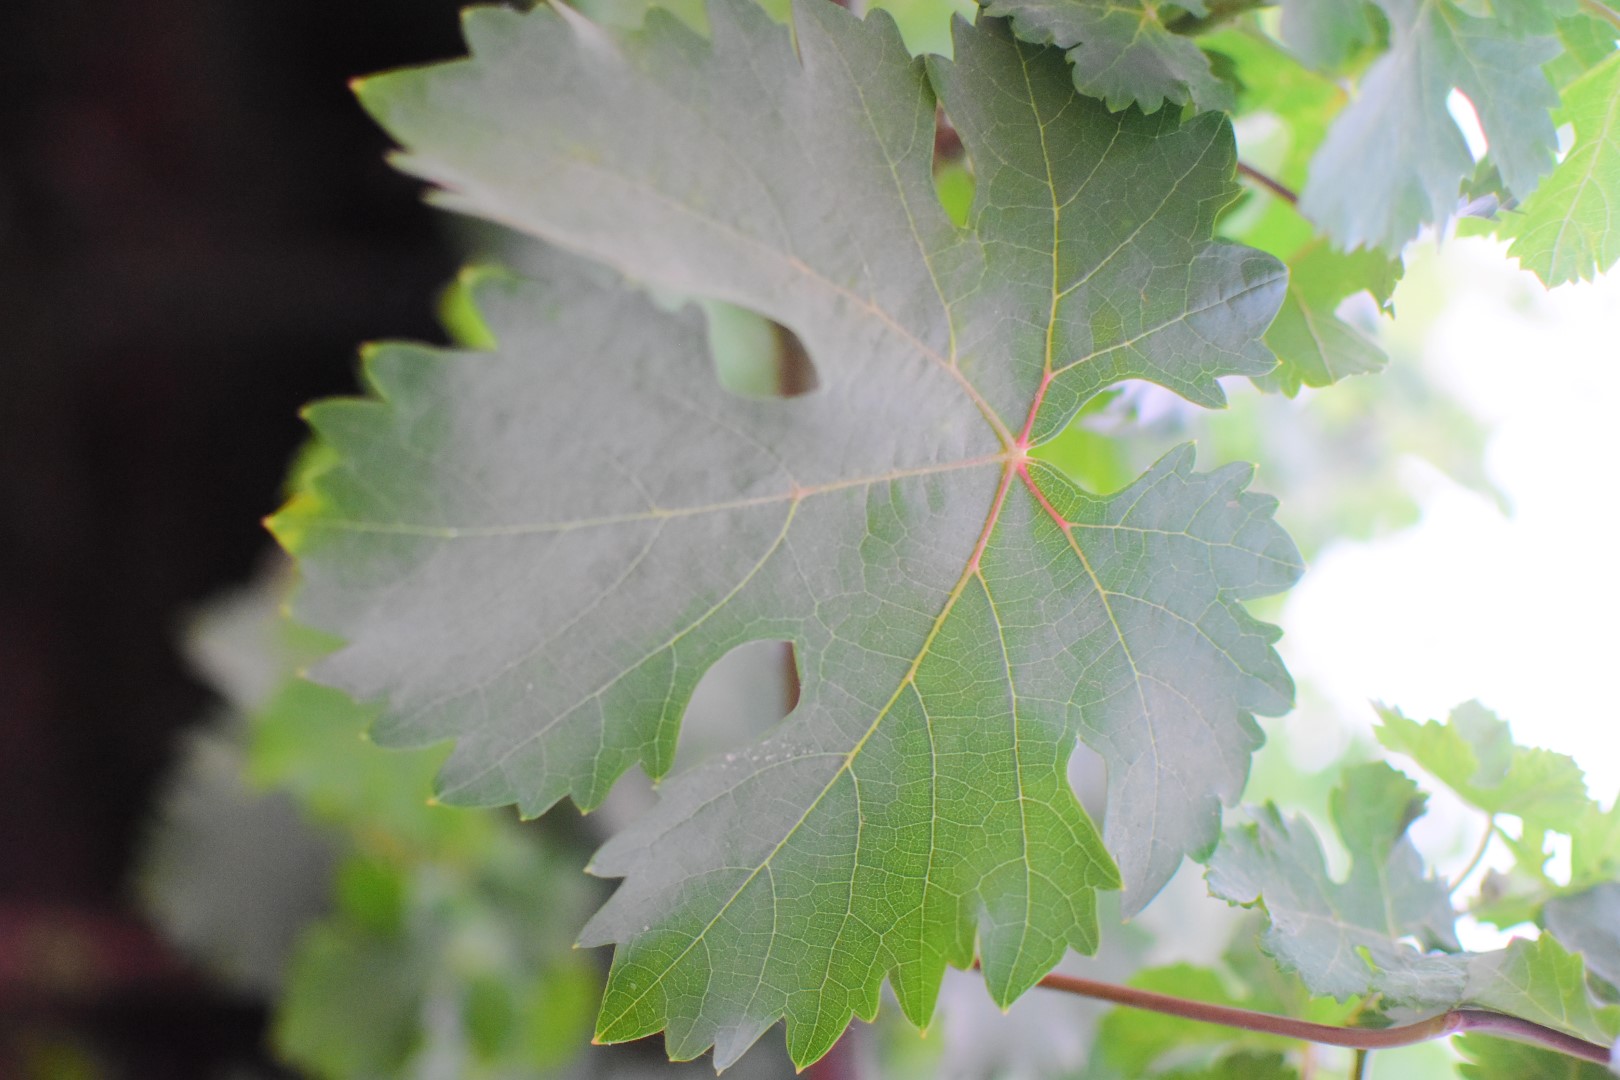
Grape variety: Aswud Balad